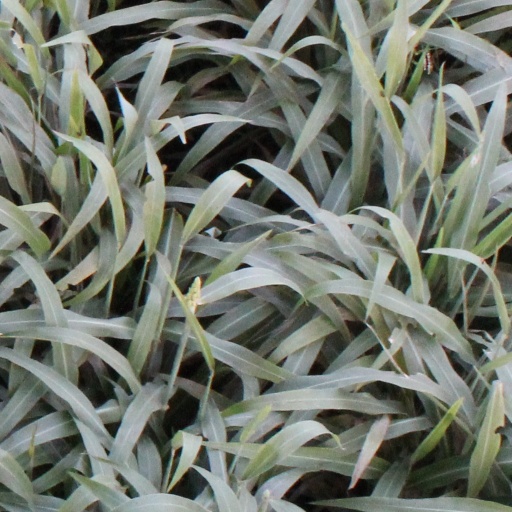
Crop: sorghum